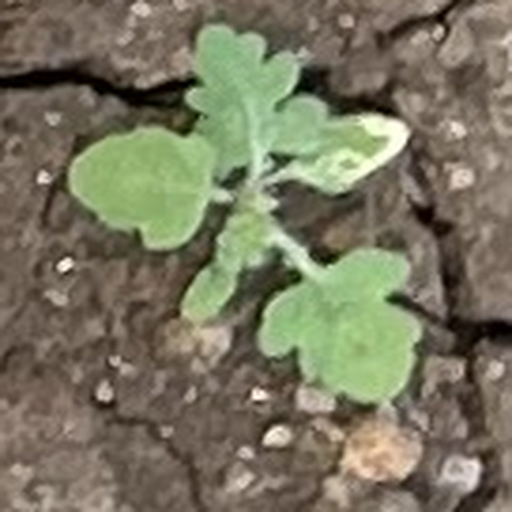
Weed species: Gajar_gavat_(Parthenium hysterophorus)